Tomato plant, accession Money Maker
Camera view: horizontal (90 deg, fisheye); turntable rotation: 0 degrees
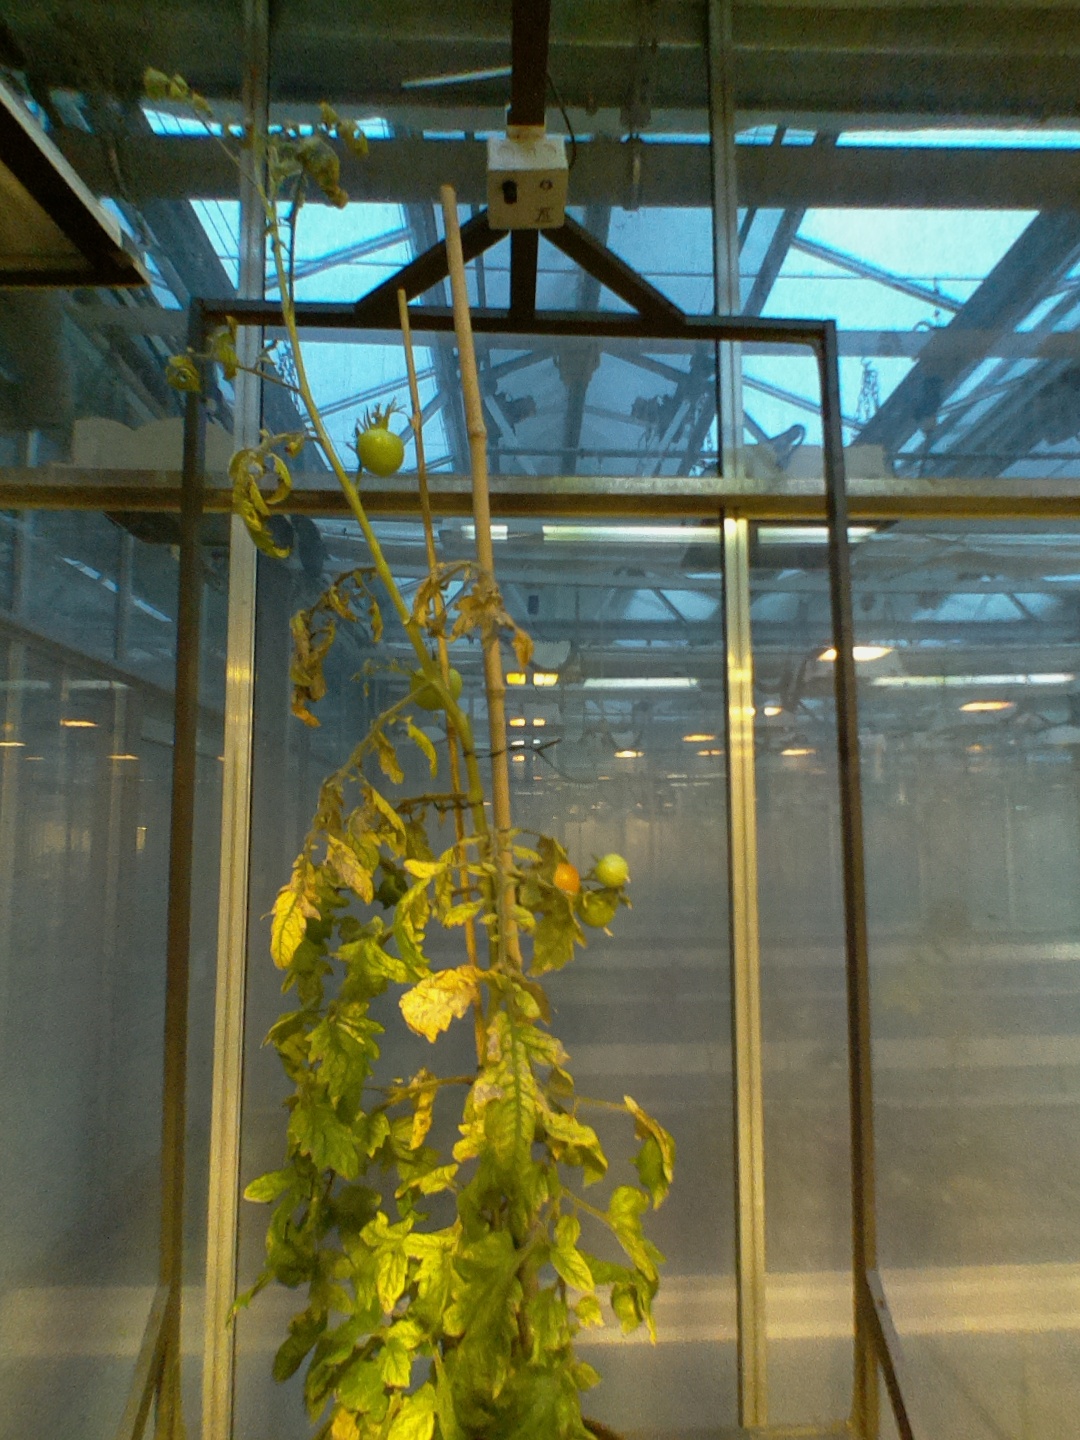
BBCH growth stage 80: fruits start showing typical ripe color (orange -> red)